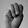
ASL letter: M